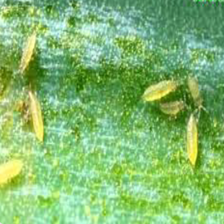
Label: thrips_disease